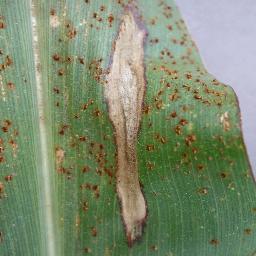
Label: Corn___Northern_Leaf_Blight